Thomas O. Osborn

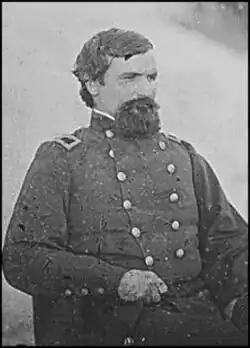

Thomas Ogden Osborn (August 11, 1832 – March 27, 1904) was an American lawyer, soldier, and diplomat who served as a general in the Union Army during the American Civil War. He was also the U.S. Minister to Argentina from 1874 to 1885.